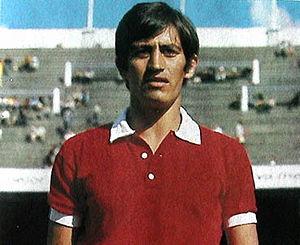
Héctor Casimiro Yazalde, né le 29 mai 1946 à Avellaneda et décédé le 18 juin 1997 à Buenos Aires, était un footballeur international argentin. Il évoluait au poste d'attaquant.
La saison 1972-1973 du Sport Lisboa e Benfica est la trente-huitième saison du club lisboète en championnat du Portugal de I Divisão, sommet de la hiérarchie du football portugais depuis l'introduction du professionnalisme en 1934. Cette saison est historique, puisque le Benfica Lisbonne rentre dans l'histoire en étant le premier club portugais à remporter un championnat avec 28 victoires sur 30, deux matchs nuls et aucune défaite.